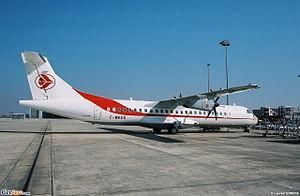
Air Algérie, est la compagnie aérienne nationale algérienne. Créée en 1947, quand fut constituée la Compagnie générale de transport, dont le réseau était principalement orienté vers la France.